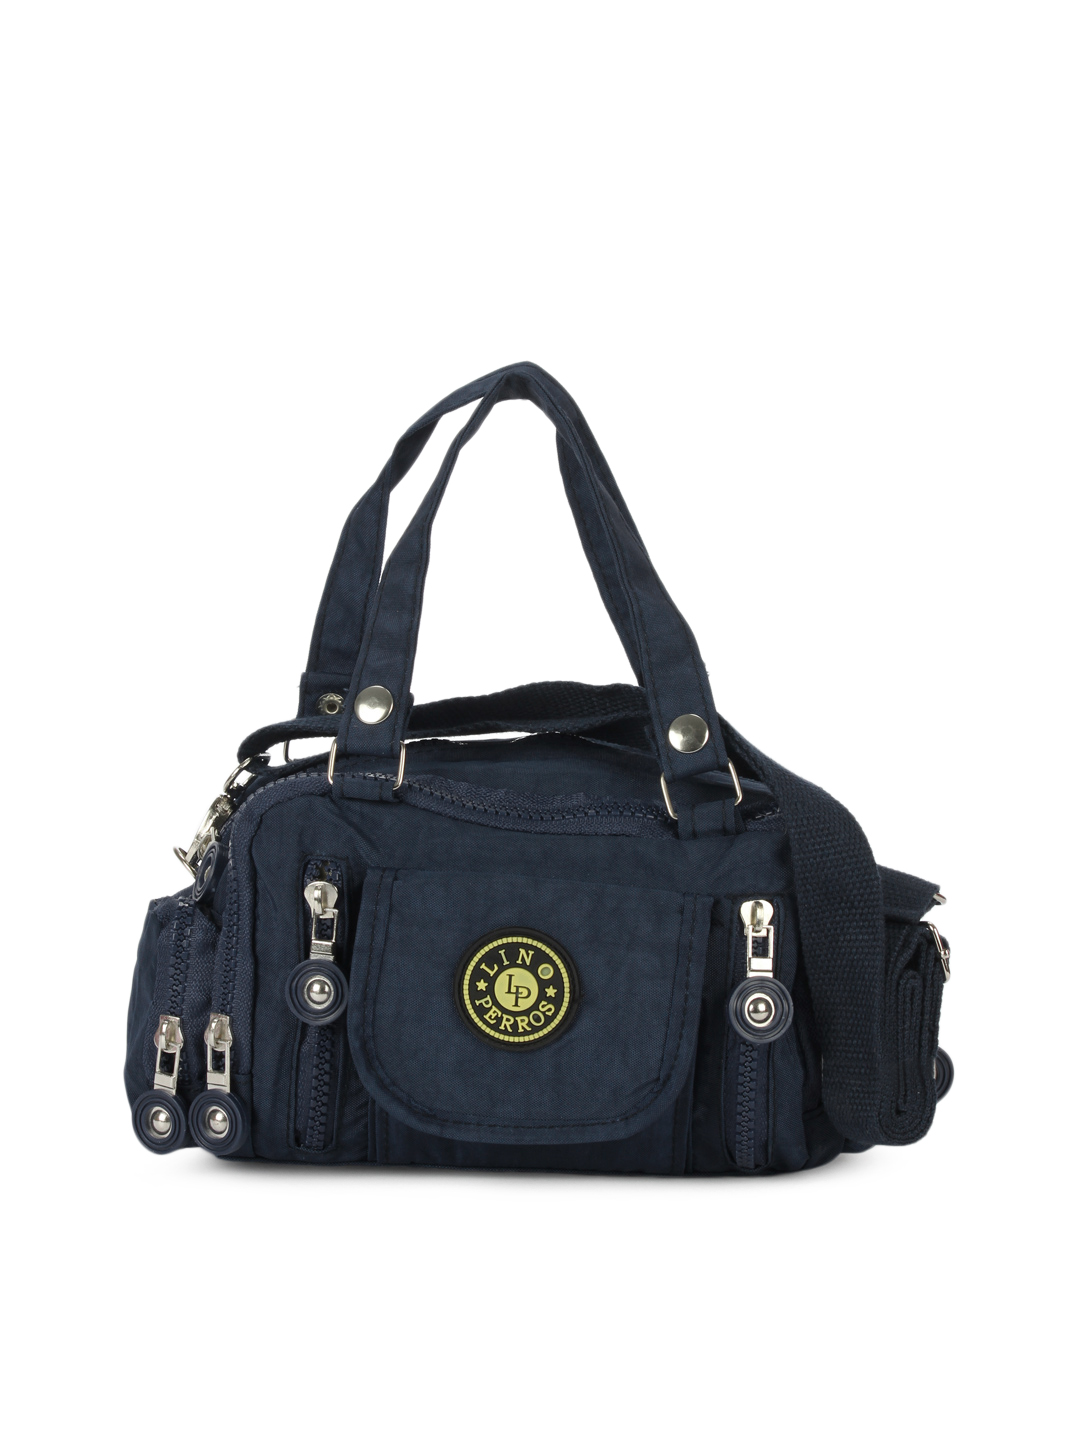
Lino Perros Women Blue Handbag
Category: Accessories / Bags / Handbags
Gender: Women
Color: Blue
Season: Summer 2012
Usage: Casual